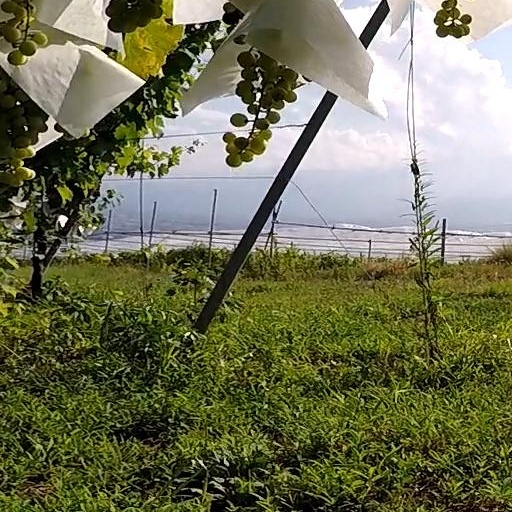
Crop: grape